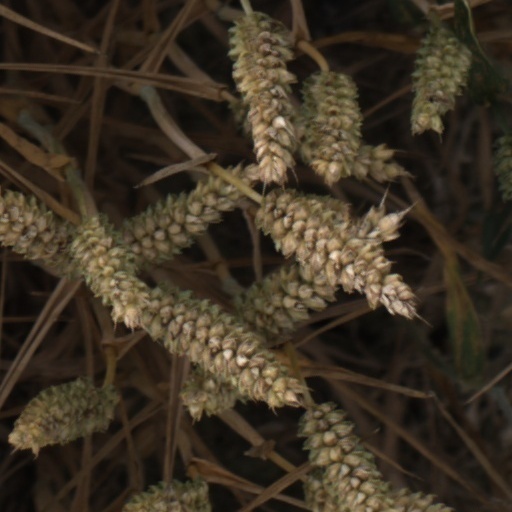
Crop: wheat